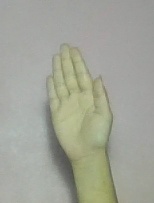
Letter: seen